PISTON (transport group)

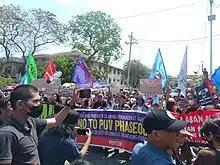
PISTON participating in a protest against the Public Utility Vehicle Modernization Program. March 6, 2023.

In 2013, PISTON launched a campaign directed to the Philippines' main petroleum companies, Petron, Shell, and Chevron to condemn against an oil price hike. They have also urged the abolishment of the Oil Deregulation Law in 2015.